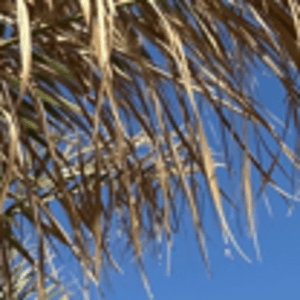
Label: Rachis Blight